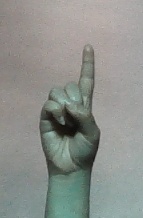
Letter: bb